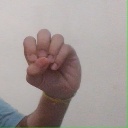
अक्षर: उ